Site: brandenburg
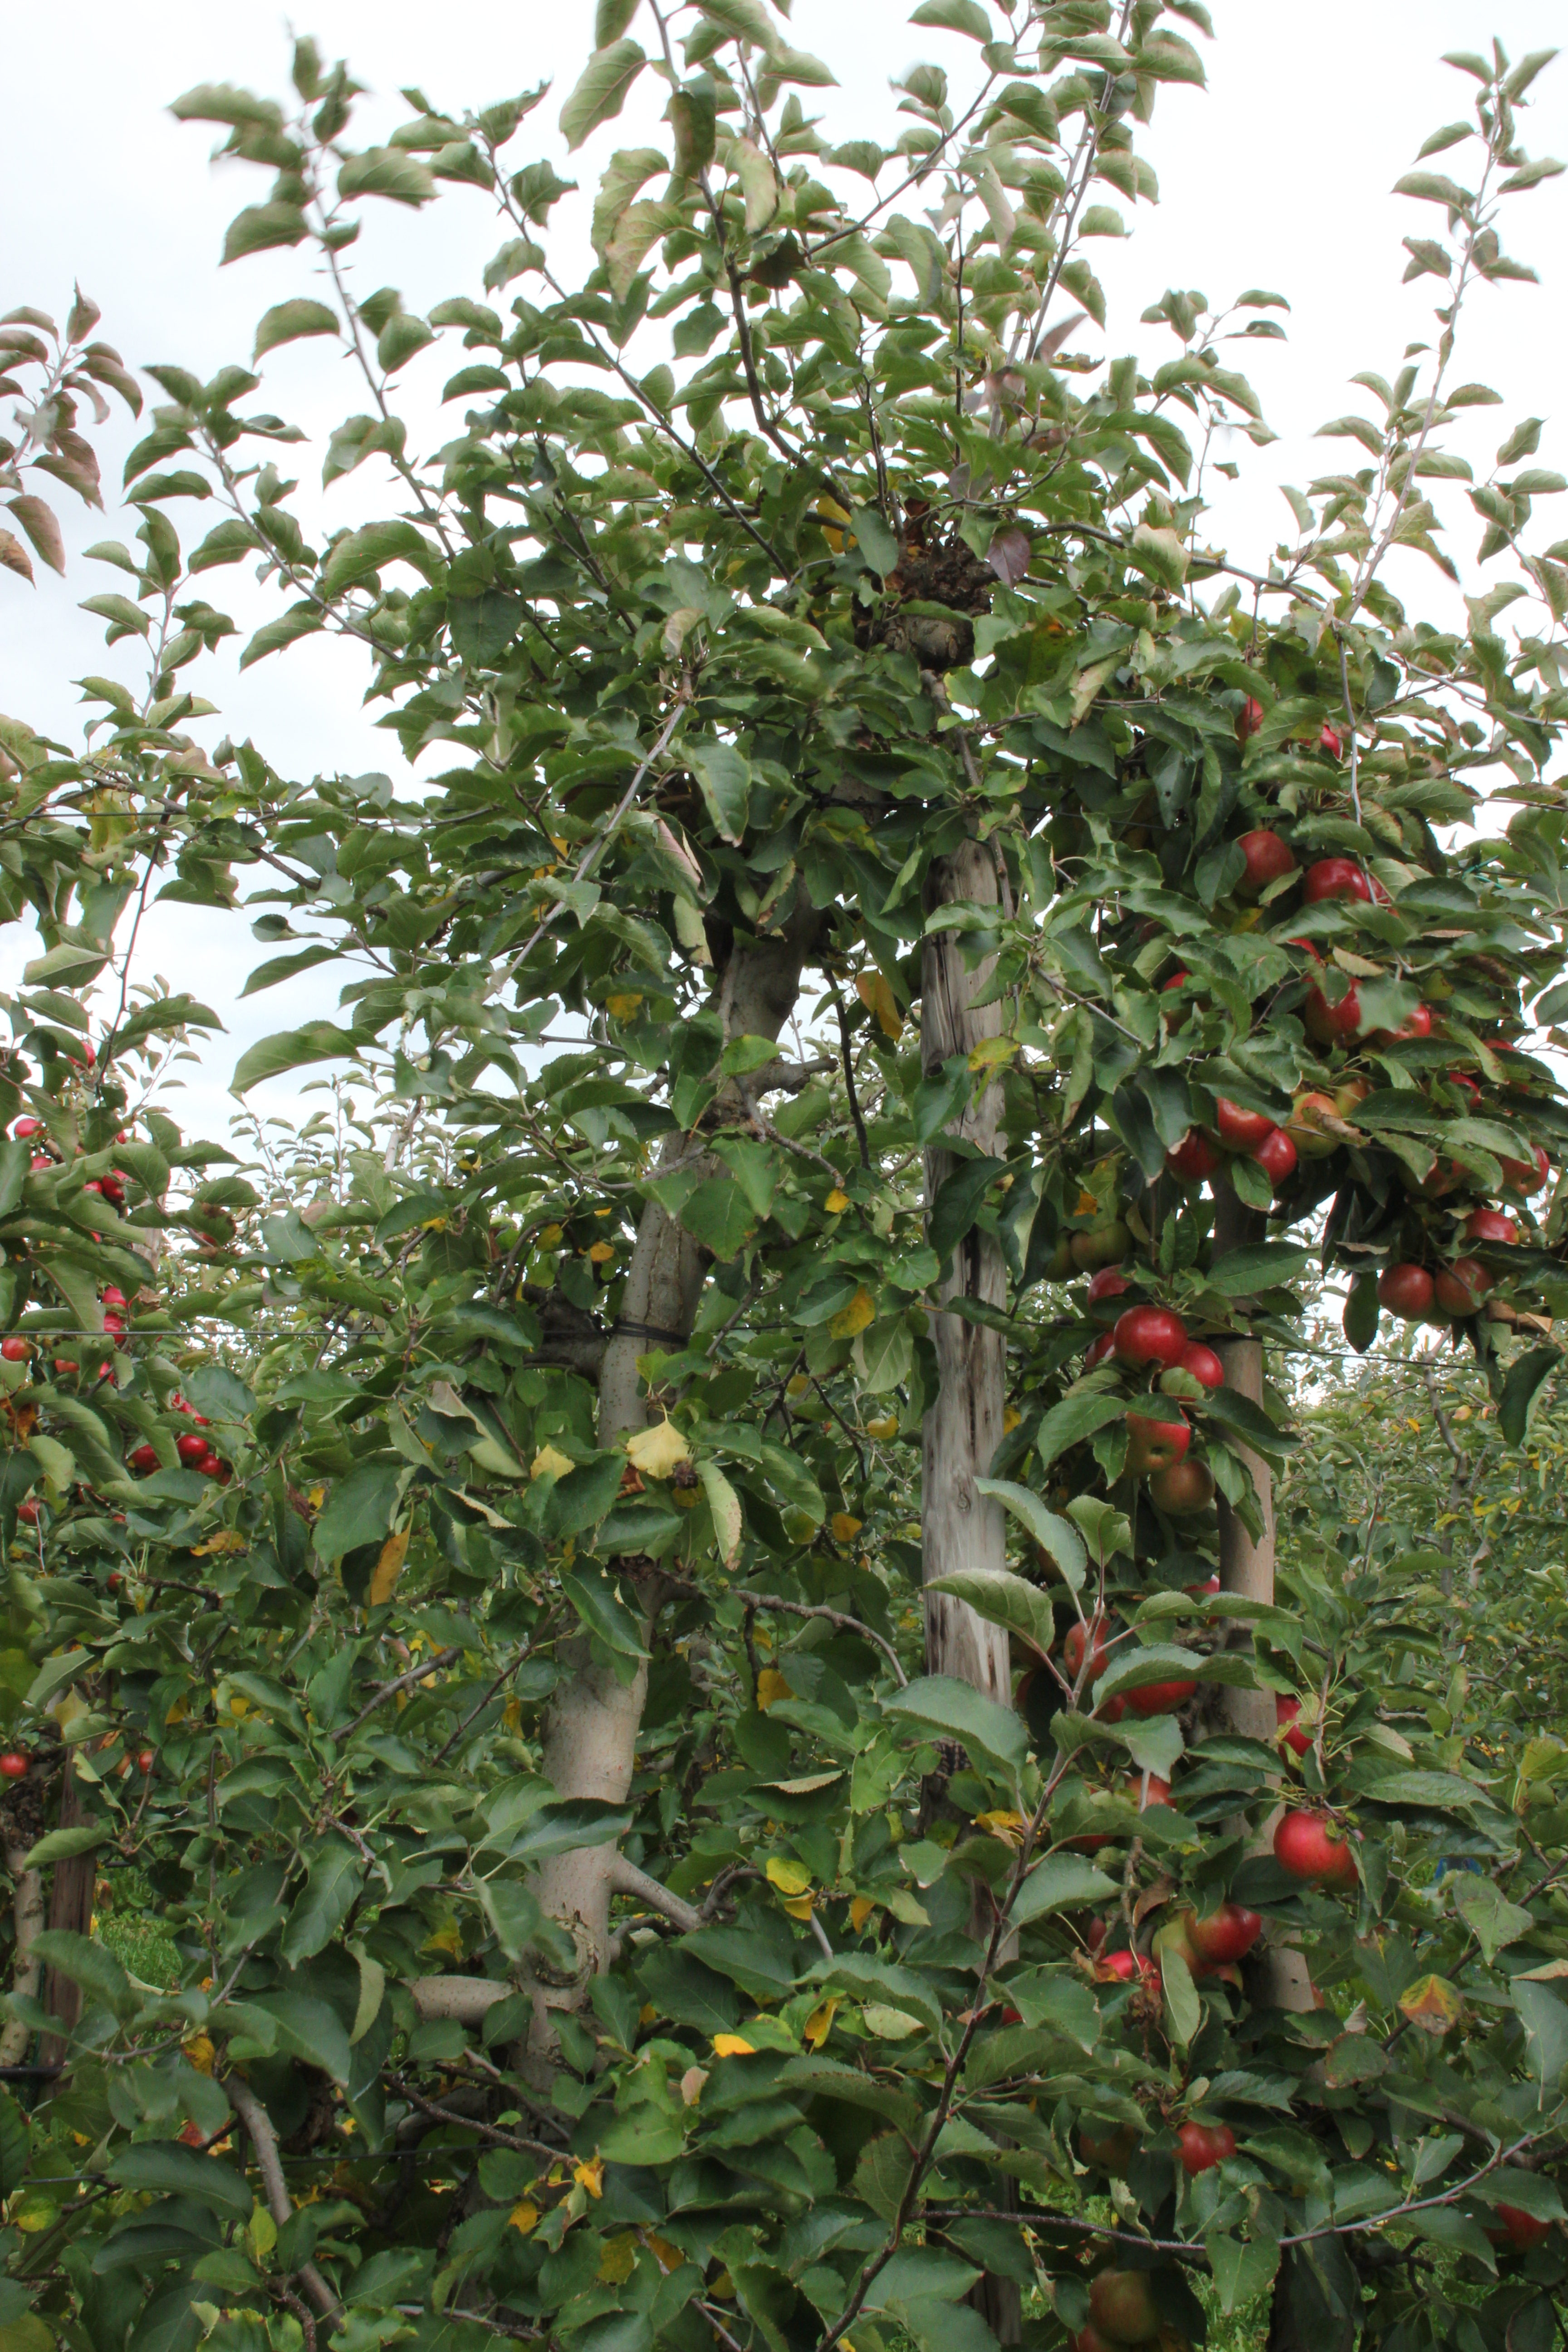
Growth stage (BBCH 91): Senescence, beginning of dormancy